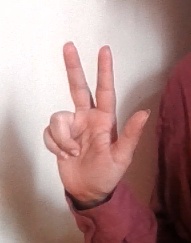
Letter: al